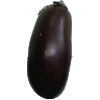
Label: eggplant